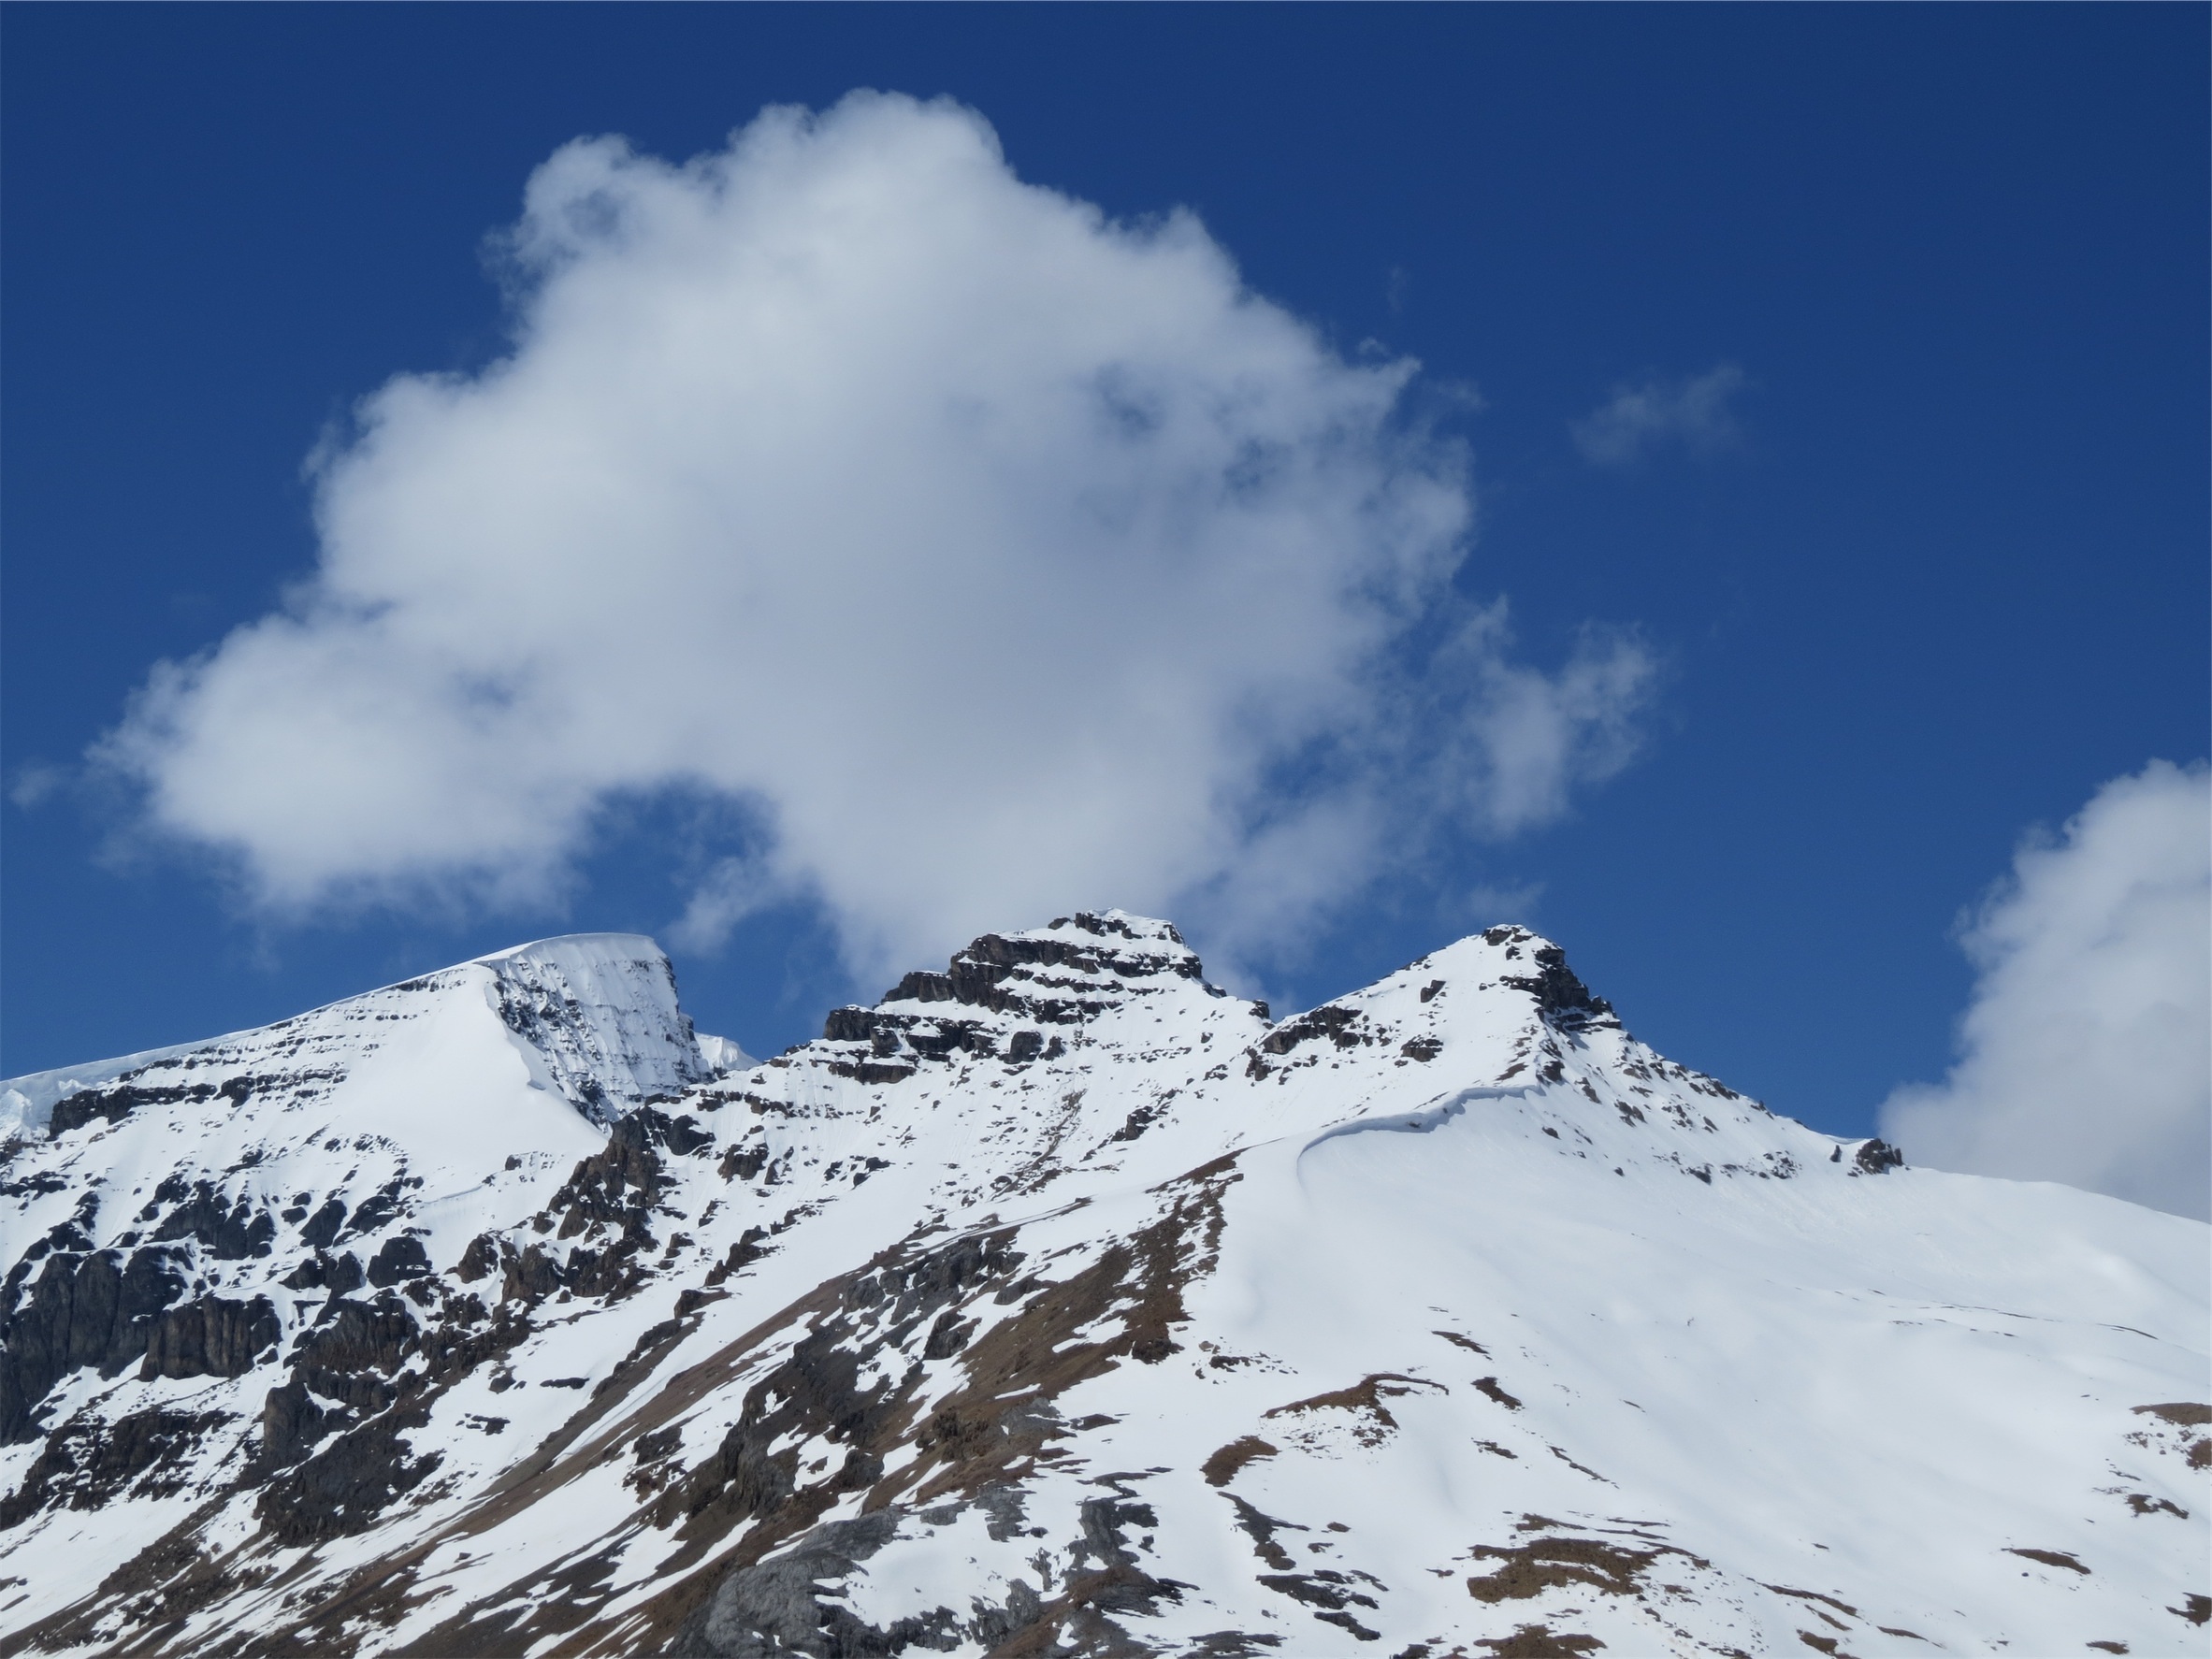
landscape, nature, rock, mountain, snow, winter, cloud, sky, adventure, peak, mountain range, cliff, environment, high, scenic, weather, freedom, extreme, altitude, season, ridge, summit, mountaineering, clouds, alps, plateau, top, piste, success, achievement, landform, ski touring, ski mountaineering, geographical feature, mountainous landforms, geological phenomenon